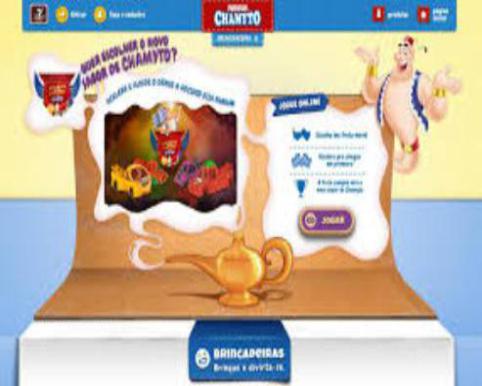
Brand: chamyto
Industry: Food